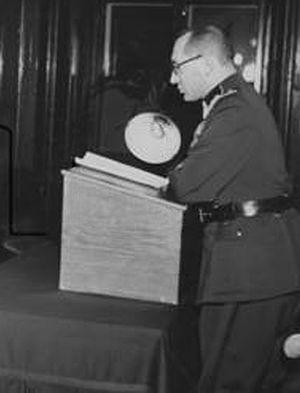
Wacław Lipiński, né le 28 septembre 1896 à Łódź et mort le 4 avril 1949 à Wronki, est un lieutenant-colonel de l’armée polonaise.